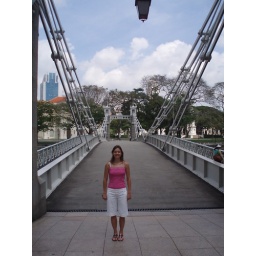
Oldest bridge over the river in Singapore